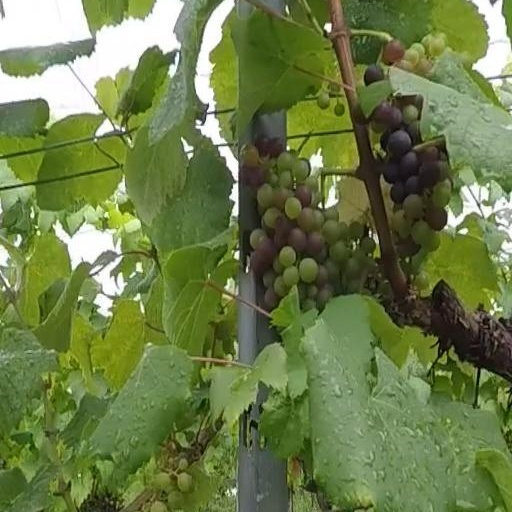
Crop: grape